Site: brandenburg
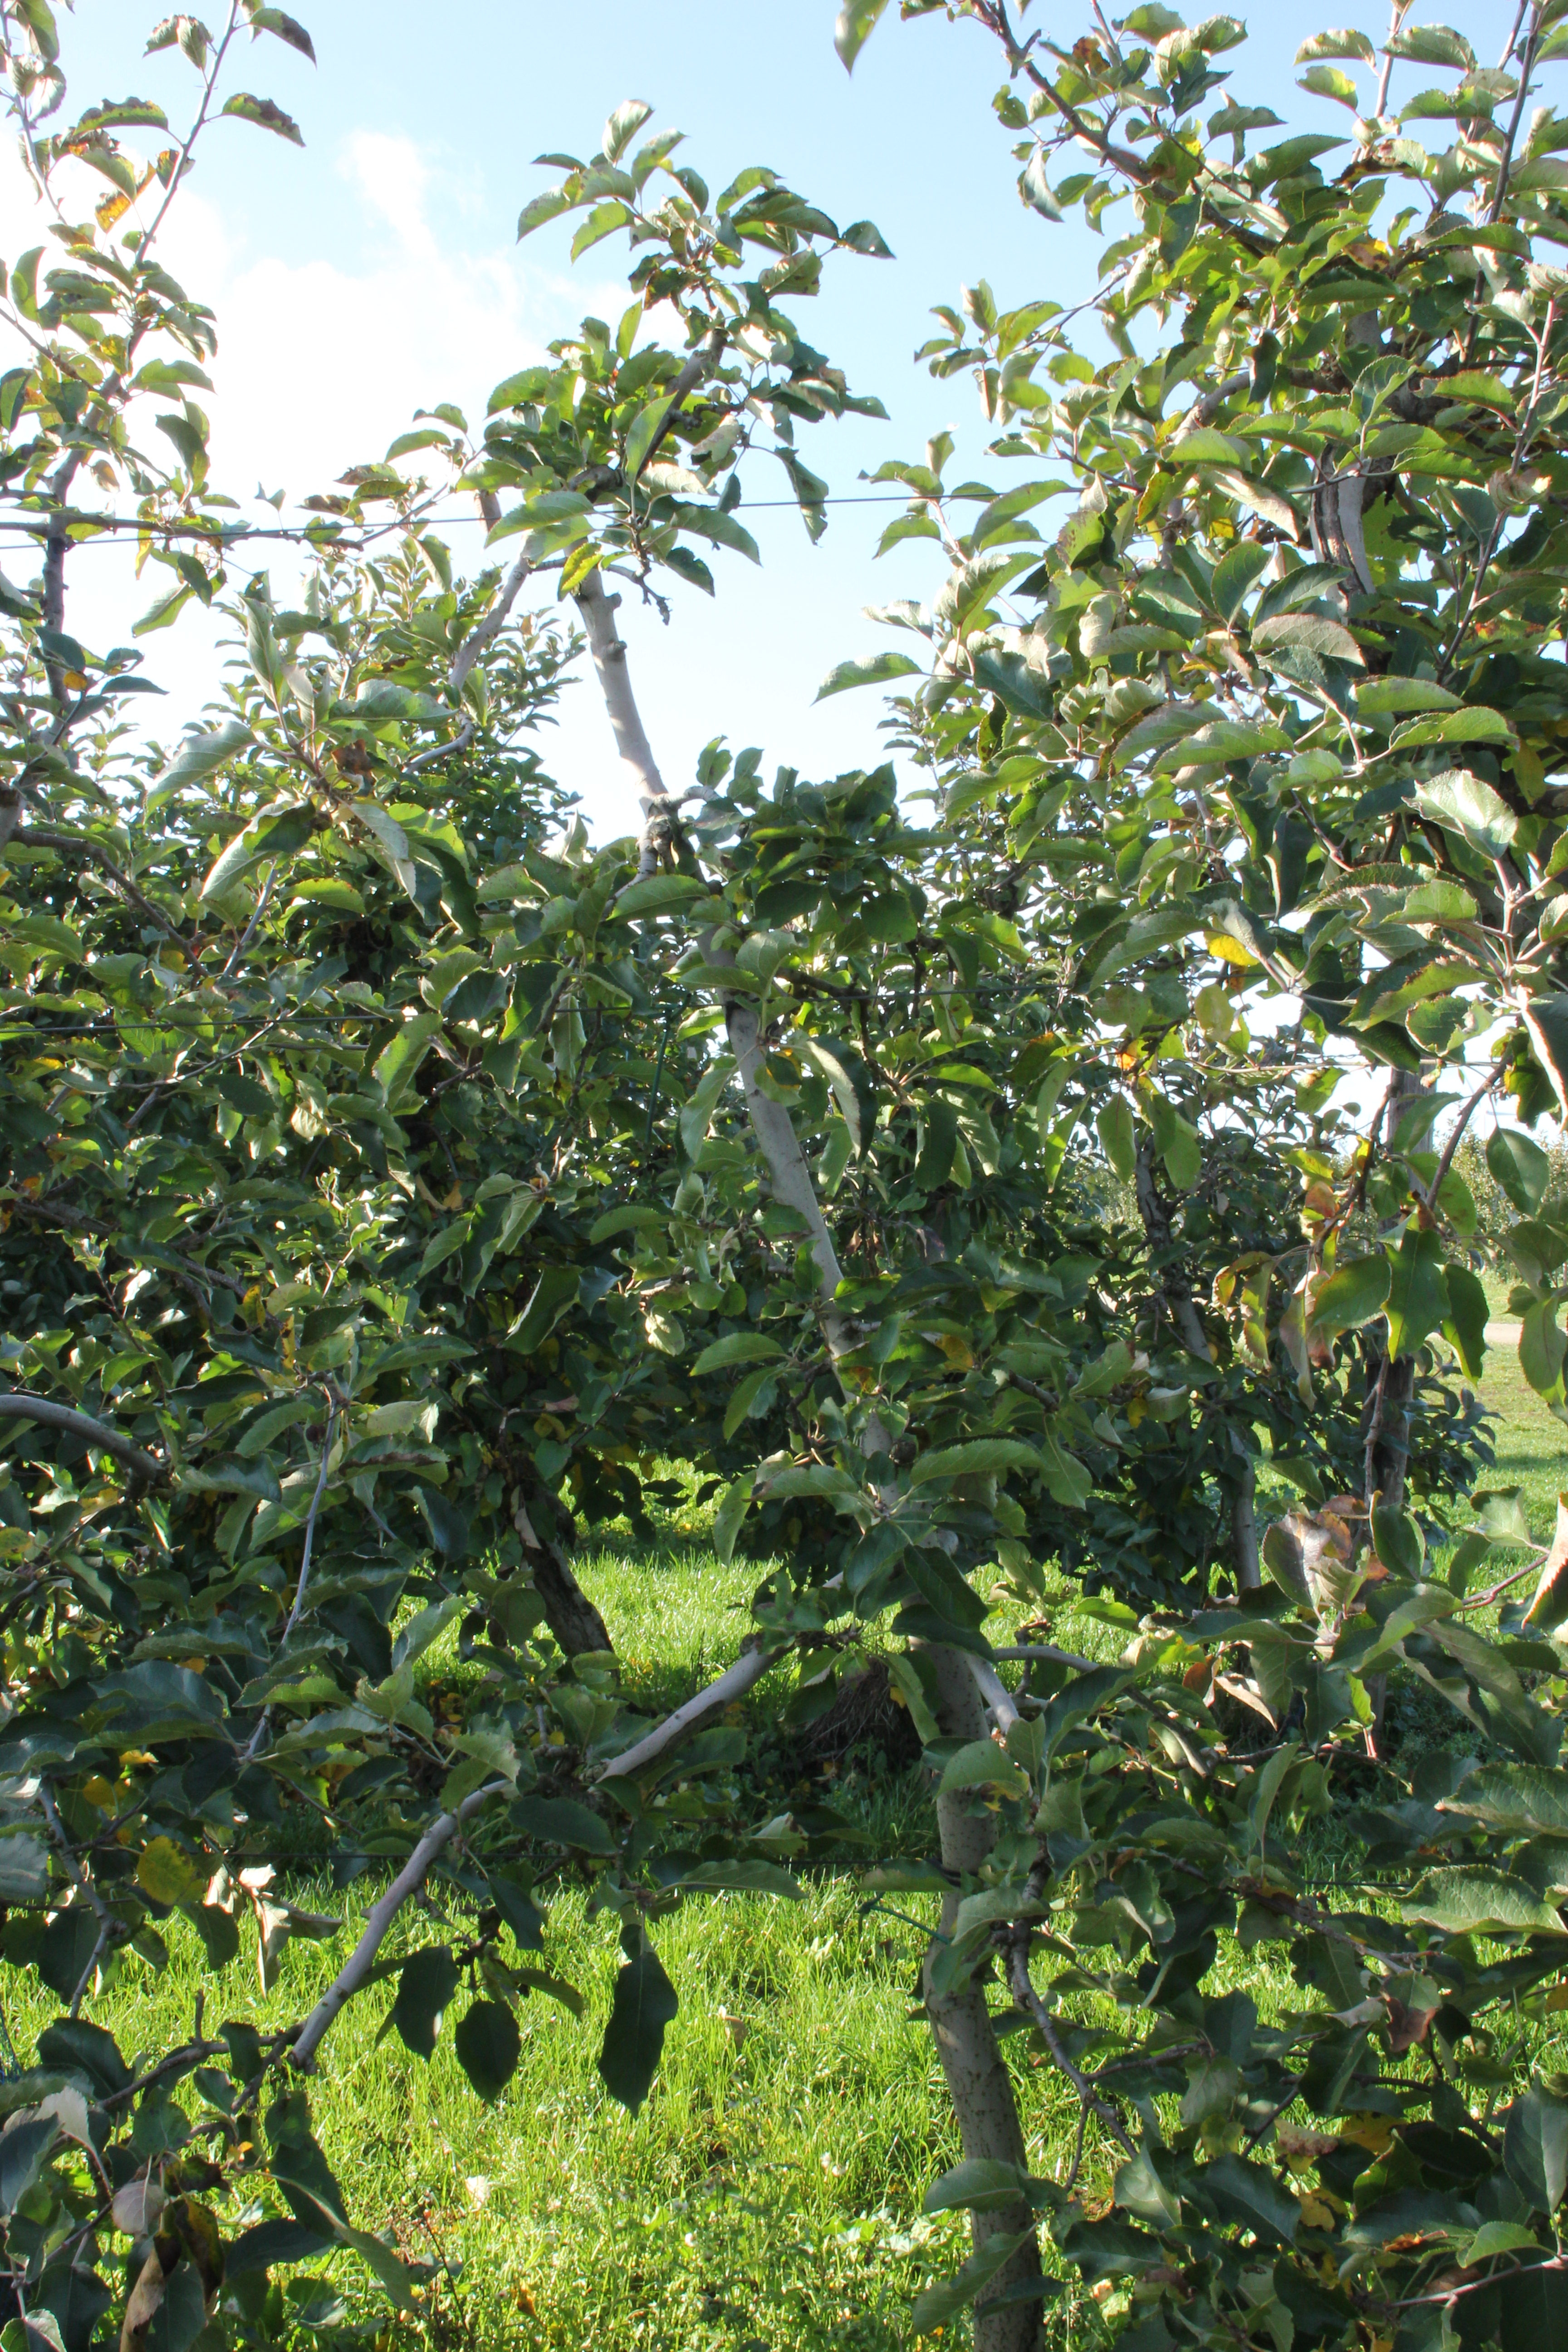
Growth stage (BBCH 91): Senescence, beginning of dormancy